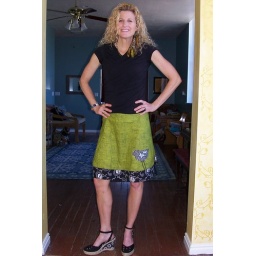
shirt made by me. skirt justbe... shoes oldnavy.com. braclet... moi. going to make a lot more bird skirts.....